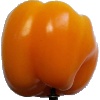
Label: yellow_pepper